Pokkiri Mannan

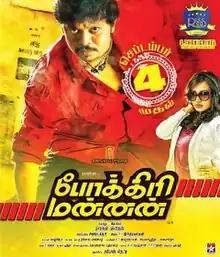
Release poster

Pokkiri Mannan is a 2015 Indian Tamil-language action film directed by Ragomadhesh and starring choreographer Sridhar in his lead debut opposite Kannada actress Spoorthi Suresh with Singampuli in an important role. Producer Ramesh Reddy plays the antagonist.